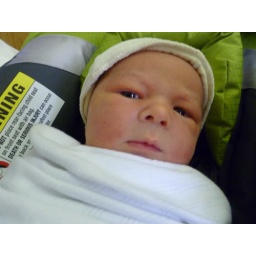
in car seat 2